Aromatic compound

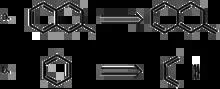
a) Substituted naphthalenes and b) Homodesmotic dissection of benzene used by Bloom and Wheeler to quantify the effects of delocalization on pi stacking.

A more direct approach to modeling the role of aromaticity was taken by Bloom and Wheeler. The authors compared the interactions between benzene and either 2-methylnaphthalene or its non-aromatic isomer, 2-methylene-2,3-dihydronaphthalene. The latter compound provides a means of conserving the number of p-electrons while, however, removing the effects of delocalization. Surprisingly, the interaction energies with benzene are higher for the non-aromatic compound, suggesting that pi-bond localization is favorable in pi stacking interactions. The authors also considered a homodesmotic dissection of benzene into ethylene and 1,3-butadiene and compared these interactions in a sandwich with benzene. Their calculation indicates that the interaction energy between benzene and homodesmotic benzene is higher than that of a benzene dimer in both sandwich and parallel displaced conformations, again highlighting the favorability of localized pi-bond interactions. These results strongly suggest that aromaticity is not required for pi stacking interactions in this model.